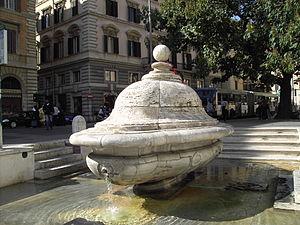
La Fontana della Terrina est une fontaine romaine située actuellement sur la Piazza della Chiesa Nuova dans le quartier de Parione. La fontaine, jusqu'en 1899, était située au centre de la Piazza Campo de' Fiori, où se trouve aujourd'hui le monument à Giordano Bruno. Restée dans les entrepôts municipaux pendant un quart de siècle, c'est en 1924 qu'elle a été déplacée à son emplacement actuel.
La Piazza della Chiesa Nuova est une place romaine située entre le corso Vittorio Emanuele II et la via dei Filippini, dans le rione Parione.